Riccardo Piatti

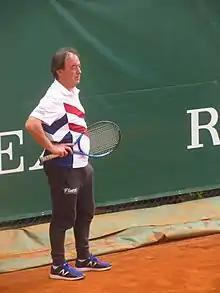
Riccardo Piatti

Riccardo Piatti (born 8 November 1958) is an Italian tennis coach. He has coached several players who have been ranked in the top 10 by the Association of Tennis Professionals (ATP) including Novak Djokovic, Ivan Ljubičić, Richard Gasquet, Milos Raonic, and Jannik Sinner.